Fabian Ernst

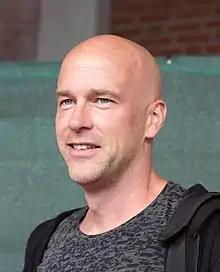
Ernst in 2016

Fabian Ernst (born 30 May 1979) is a German former professional footballer who played as a midfielder. He was regarded as a two-way player who can stop the opposition and start attacks with his passing from central midfield.